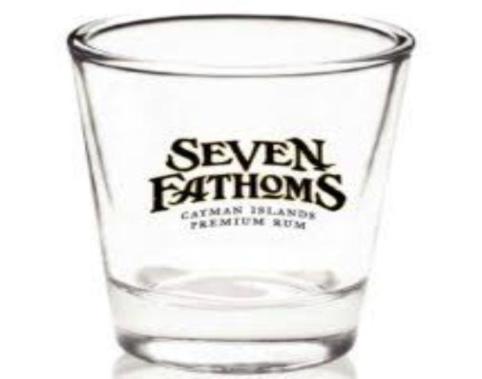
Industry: Clothes